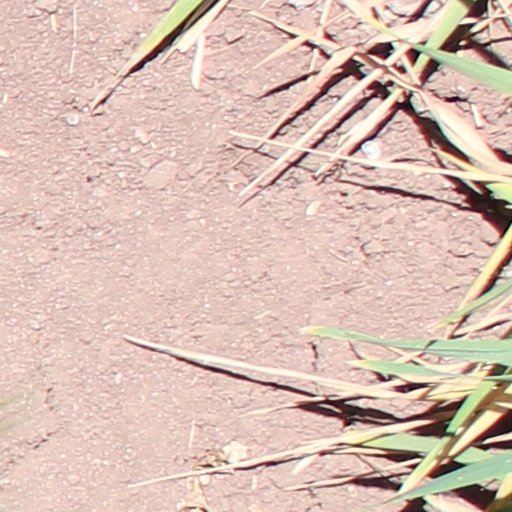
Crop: wheat